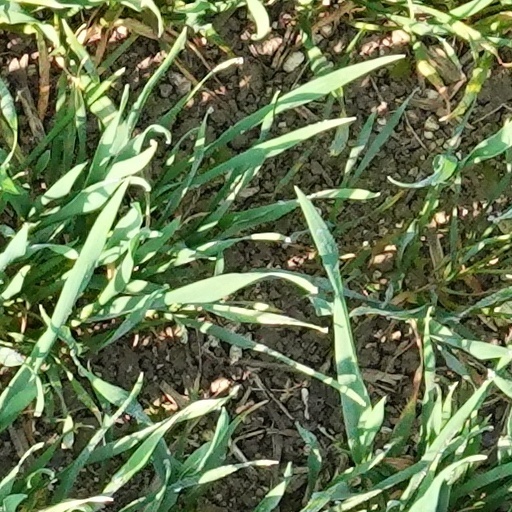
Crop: wheat